Uniforms of the Confederate States Armed Forces

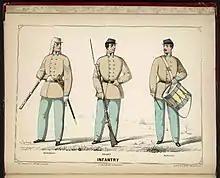
Infantry uniform according to the 1861 uniform regulations

The Confederate Infantry, the largest Corps of the Army, had a large variety of uniforms, and the greater amount of records. The initial Confederate Army uniform consisted of a kepi, double-breasted tunic, trousers, and Jefferson bootees/brogans. The kepi was not specified until the 1862 Regulations, as a sky-blue kepi, reflecting the Infantry Corps, with a dark blue band, and leather visor. The tunic was to be of cadet gray, with two rows of yellow-metal (brass or gold) buttons, 'solid' cuff and collar facings in sky-blue, and lined with a lighter gray fabric. The coat was of the same pattern specified as regulation for the field and company officers, as well as for the artillery and cavalry enlisted men.